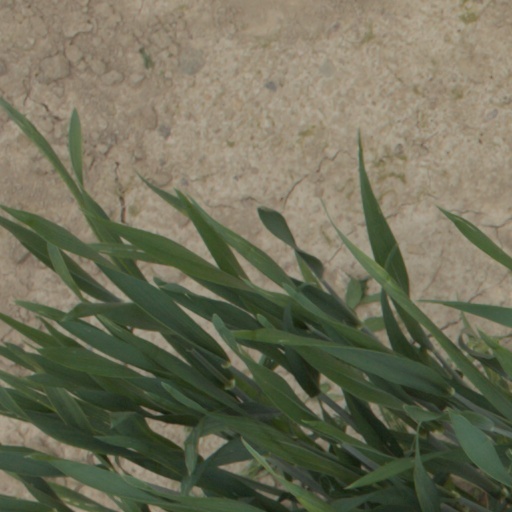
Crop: wheat